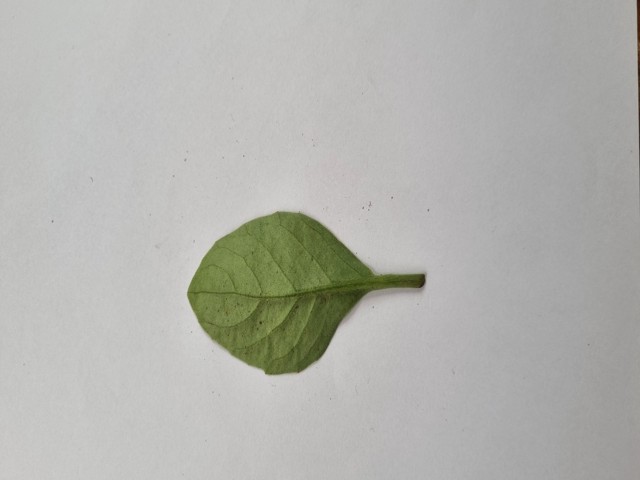
Plant: gainura